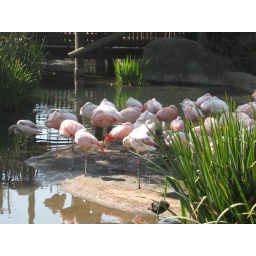
A flock of pink flamingos standing by the water's edge.